Dagenham

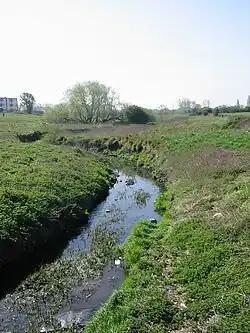
The River Beam in the south of Dagenham

Dagenham is located approximately east of Charing Cross in Central London. The Becontree estate is largely in the pre-1965 borough of Dagenham, which also included Becontree Heath, part of Rush Green, Old Dagenham village, and the southern section around Dagenham Dock and adjacent to the River Thames. This southern section, which includes Ford Dagenham, is part of the London Riverside section of the Thames Gateway redevelopment zone. Including new developments of Beam Park and Dagenham Green.